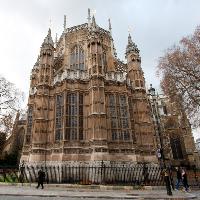
Weather: cloudy or overcast